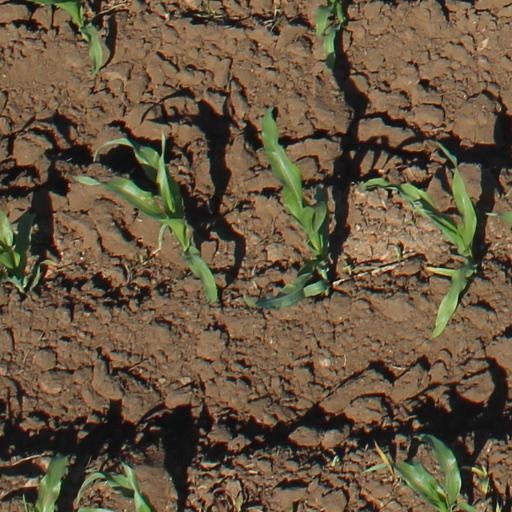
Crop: maize; corn